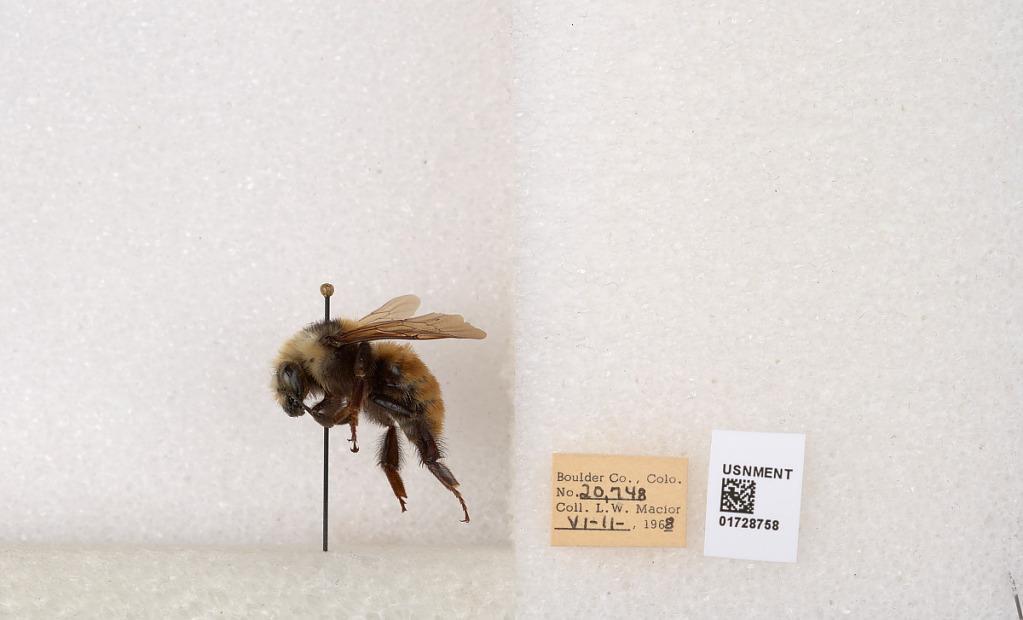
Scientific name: Bombus appositus Cresson
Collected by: L. Macior
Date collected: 1968-6-11
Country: United States
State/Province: Colorado
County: Boulder
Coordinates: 40.0925, -105.358